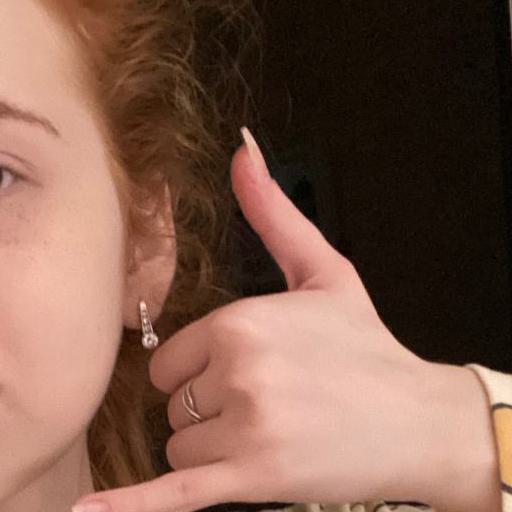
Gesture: call